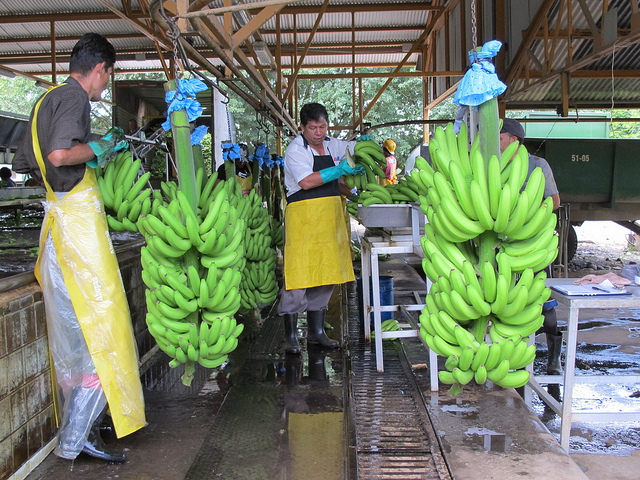
user: Given an image and a question. Answer the question in a short answer. Question: The fruit in the picture grows most abundantly on what continent? Short Answer:
assistant: south america